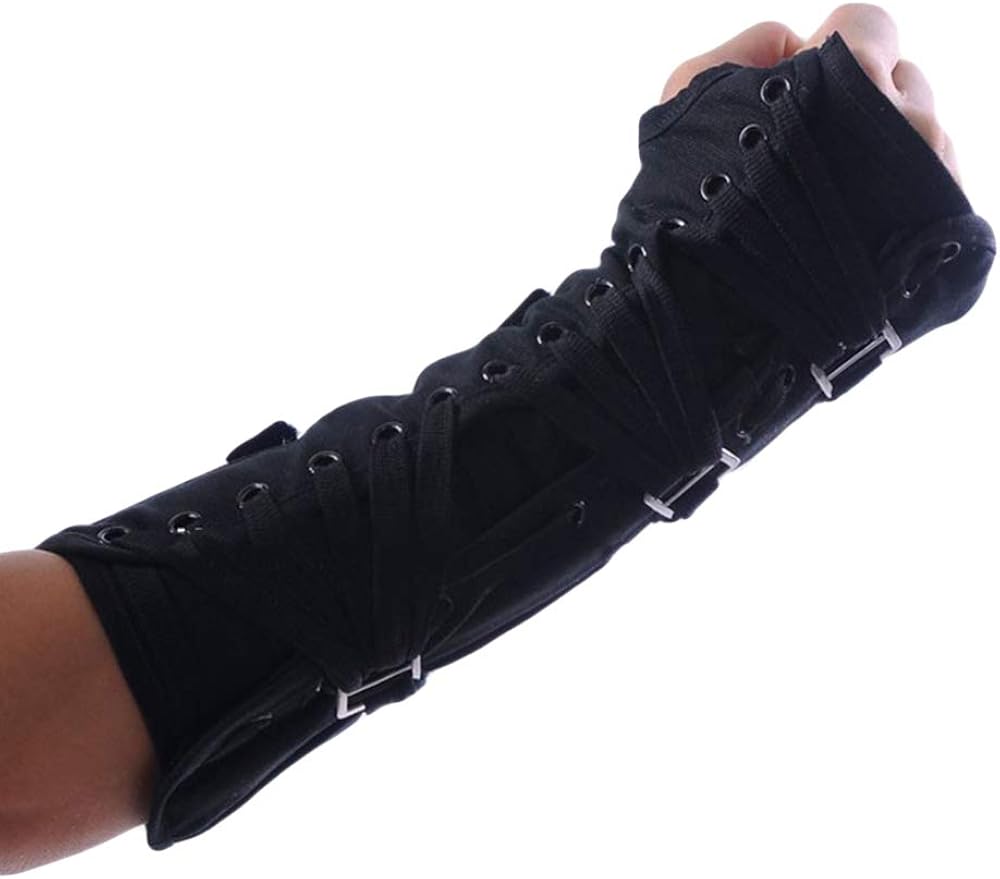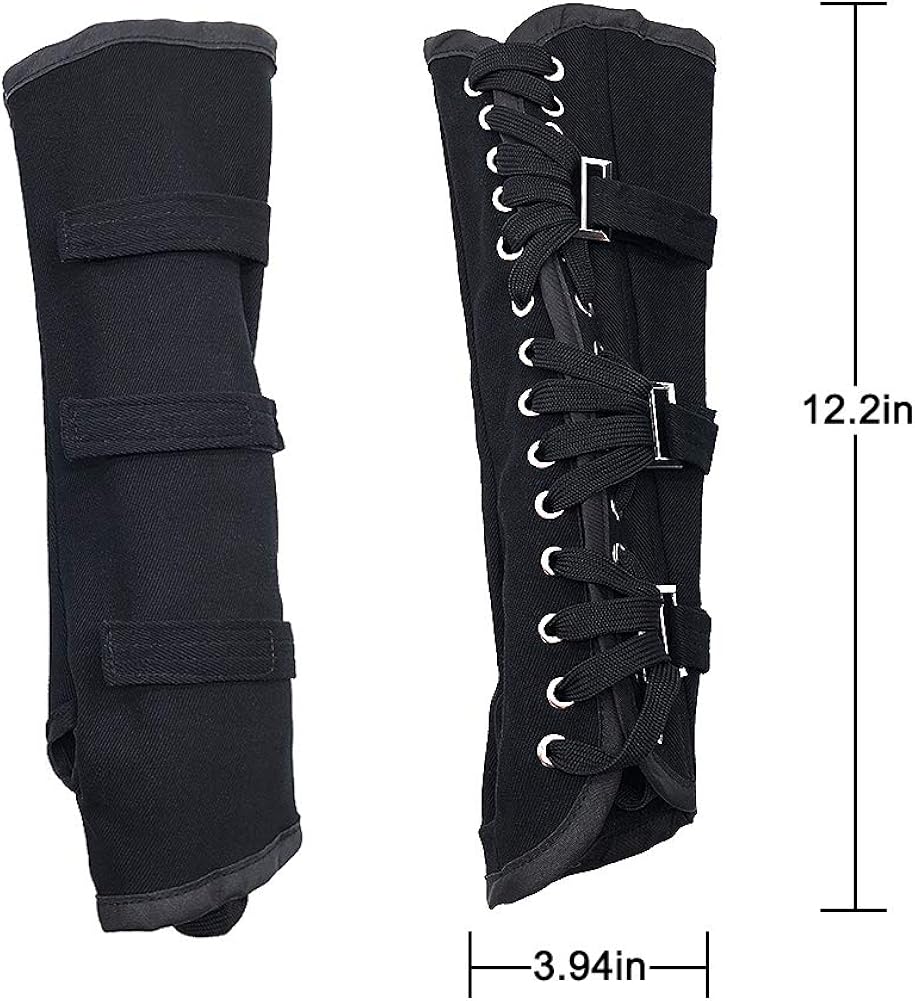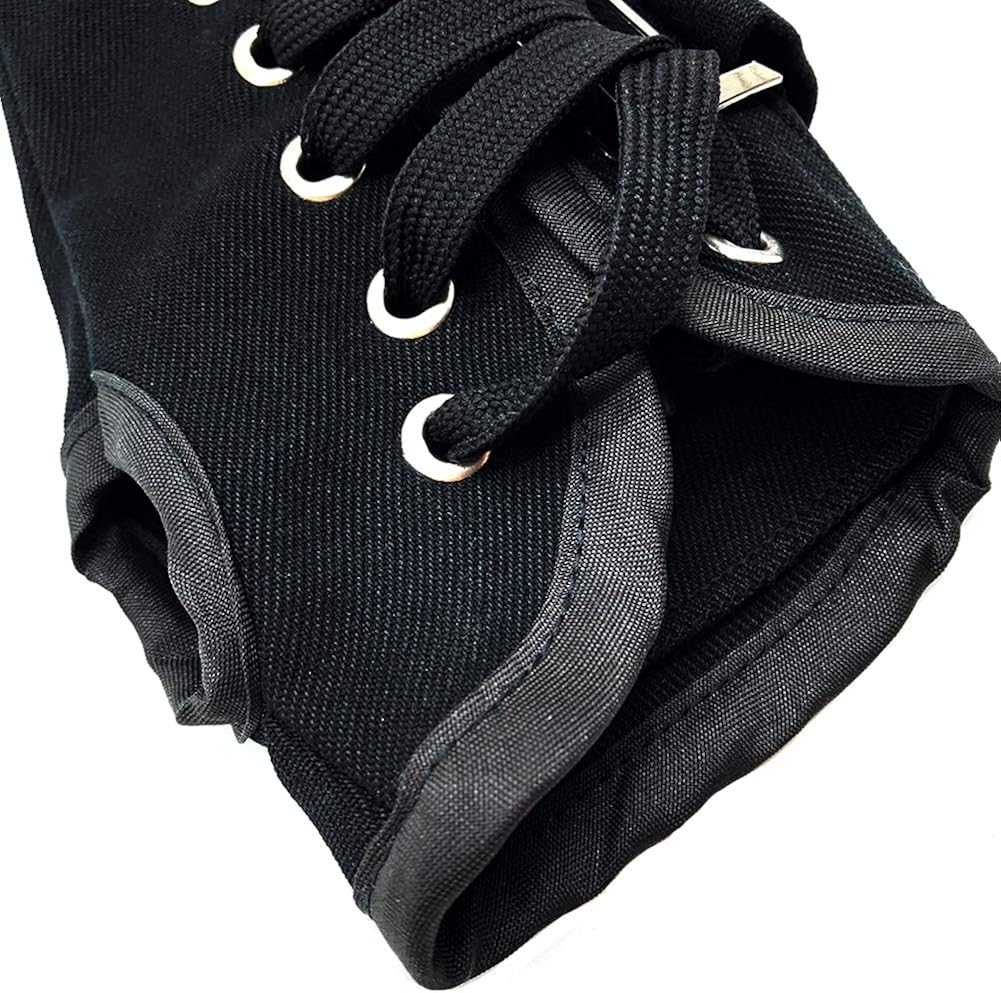
Thriller9 Michael MJ Armbrace Glove Classic MJ BAD Jam Metal Buckles Bracer Cotton Bandage Punk Glove Collection Black
Category: AMAZON FASHION
Gloves Detail -Michael MJ Jackson Wore This on His Vocal Concert. - MJ Michael MJ Jackson Punk Armbrace BAD Jam Black Punk Buckles Cotton Glove For Fans collection ans show -Color:black -Package include:1 pc armbrace glove or one pair of gloves - Totally Hand-Made - 100% Cotton - Punk Style Gloves -Crossing bandage lace up - Unisex - Adult Size About Size - Michael MJ Jackson Glove Size - Free Size - Unisex - Adult Size Thriller9 - We have professional product design and manufacturing teams. - We will provide the best products and services for you. -Support Michael MJ Jackson Costume customized  - Thanks for your understanding and support. We Promise - Product and photos exactly the same as you see online - 100% New and high Quality Product -Free standard shipping - 30 Days Return or change Policy -Any question please feel free to contact us
Features: Cotton | Drawstring closure | Classic Micheal MJ Jackson glove, MJ BAD Jam punk armbrace cotton bracer, totally hand-dade. | MJ black armbrace bracer, made of cotton. Punk style buckles gloves, in memory of Michael Jackson. | About 30CM length, free size adjustable long glove, perfect fit for unisex adults. Right hands and left hands, one glove for long life love. Package include:1 pc glove only. | Michael MJ long pop glove bracer, ultimate collection and fans must have. Package include one fingerless glove. | Michael Jackson Wore This on His Vocal Concert. That classic eternity moment. IT'S BOTH FOR WEARING AND COLLECTION!